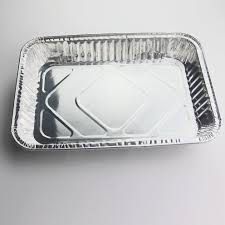
Label: metal